Godiva Akullo

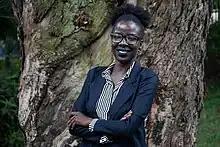
Godiva Akullo

Godiva Akullo is an advocate of the High Court of Uganda and a feminist. They are an LGBTQ and women's rights activist in Uganda, consultant in areas of Sexuality, Gender and Law, and Human Rights, and a Lecturer of Law.